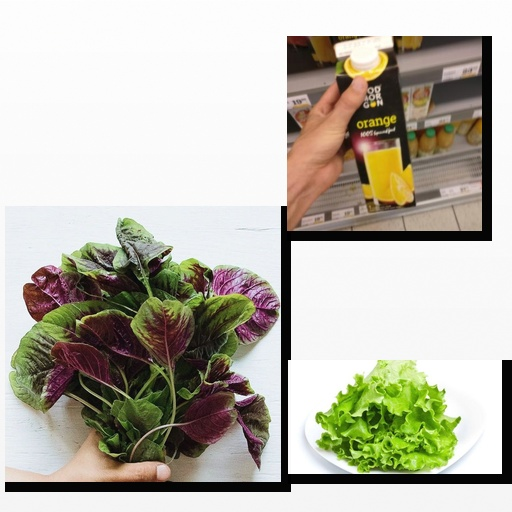
Food items: amaranth, lettuce, orange_juice